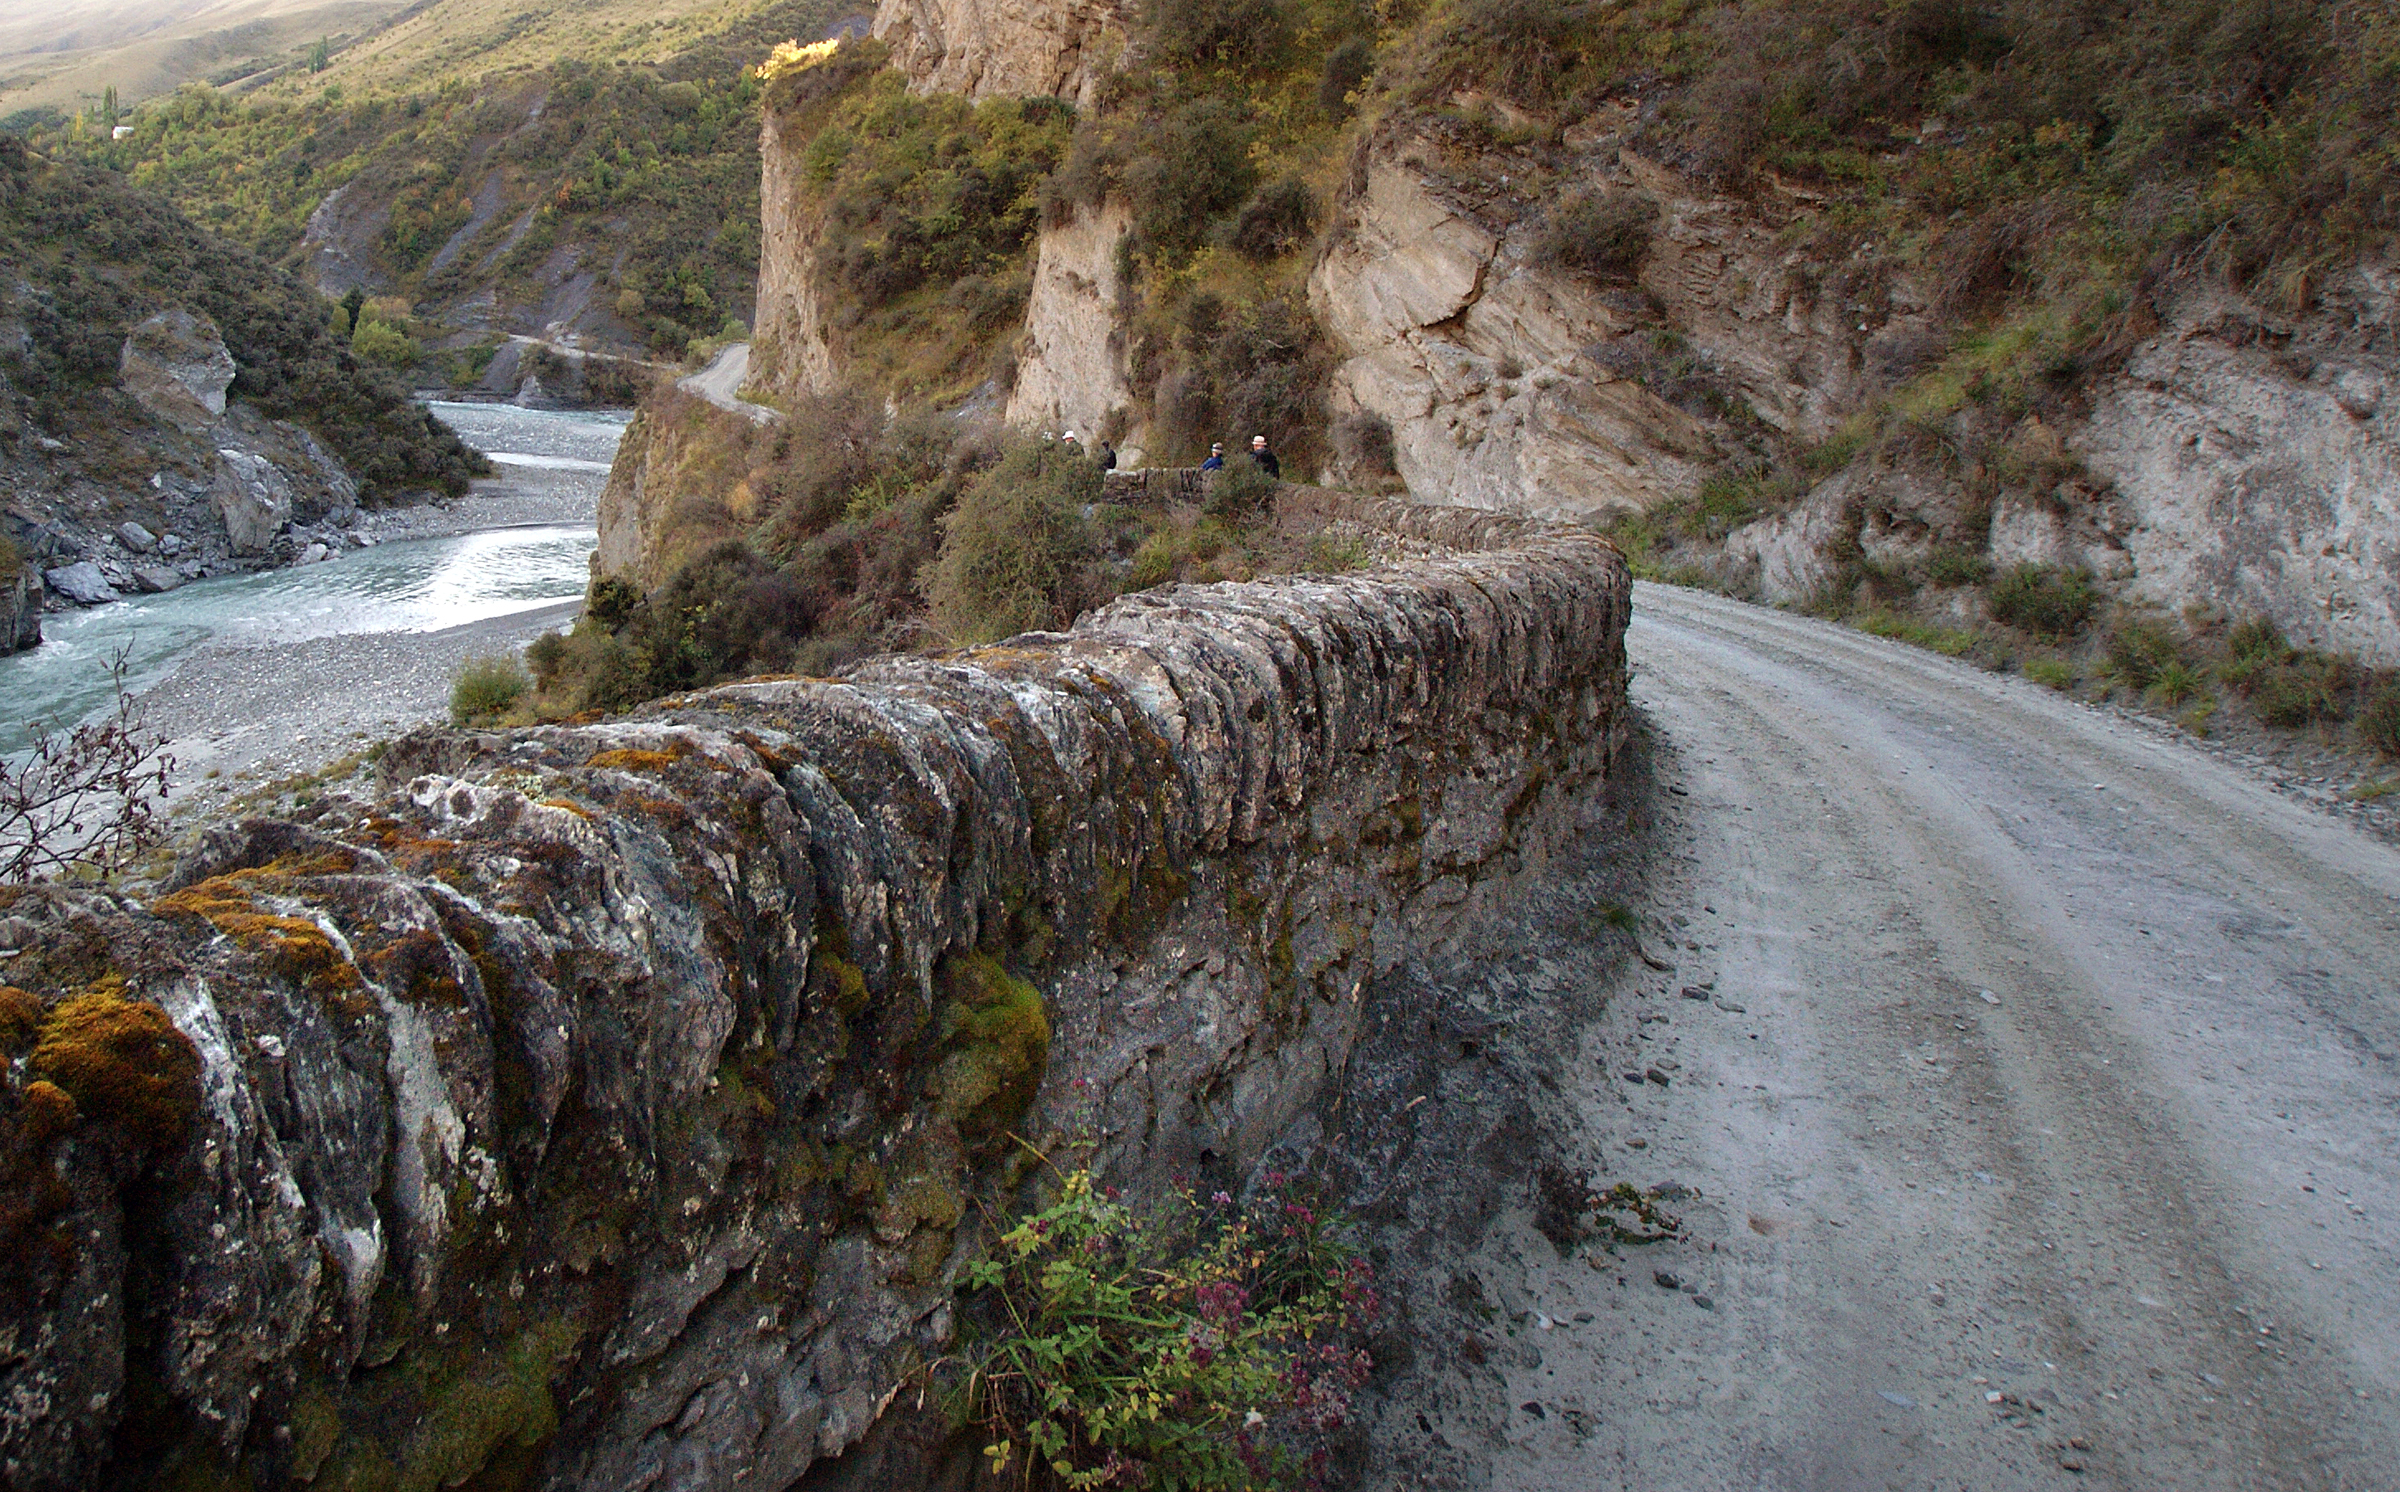
coast, mountain, road, trail, river, valley, mountain range, cliff, stream, terrain, ridge, waterway, publicdomain, geology, infrastructure, otago, skipperscanyon, shotoverriver, queenstownsightseeing, skippersheritagetour, grandpacifictours, goldminingvillage, unforgettableskippers, goldmininghistory, water feature, mountain pass, geological phenomenon, skippersroad, skipperscanyonqueenstown